Alberto Lora

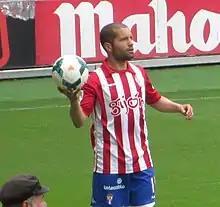
Lora in action for Sporting Gijón (2014)

Alberto Lora Ramos (born 25 March 1987) is a Spanish footballer who plays as a right-back for Marino de Luanco.